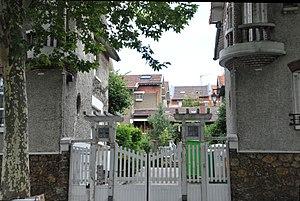
Hameau du Danube, Belleville, Paris France Construit en 1923-1924 par les architectes Eugène Gonnot et Georges Albenque, sa facade à été primé au concours des facades de 1926. Il comprend 28 logements.
Georges Albenque est un architecte ayant notamment travaillé pour l'Office public des habitations à bon marché de la Seine avec son associé Eugène Gonnot dans la première moitié du XXᵉ siècle.
Le hameau du Danube est une voie, privée, du 19ᵉ arrondissement de Paris, en France.
Le quartier de la Mouzaïa est un ensemble spécifique composé essentiellement de maisons de ville et de petites habitations situé dans le quartier administratif d'Amérique dans le 19ᵉ arrondissement de Paris.